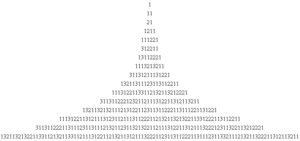
La fonction de Conway (suite de Conway) en PHP. Image-schéma créée le 08-02-2007.
La suite de Conway est une suite mathématique inventée en 1986 par le mathématicien John Horton Conway, initialement sous le nom de « suite audioactive ». Elle est également connue sous le nom anglais de Look and Say. Dans cette suite, un terme se détermine en annonçant les chiffres formant le terme précédent.